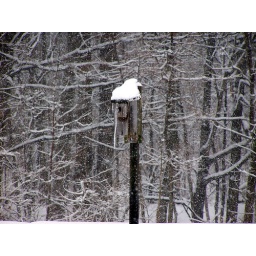
This bird house was out near the edge of some trees at the Caesar Creek visitor center.